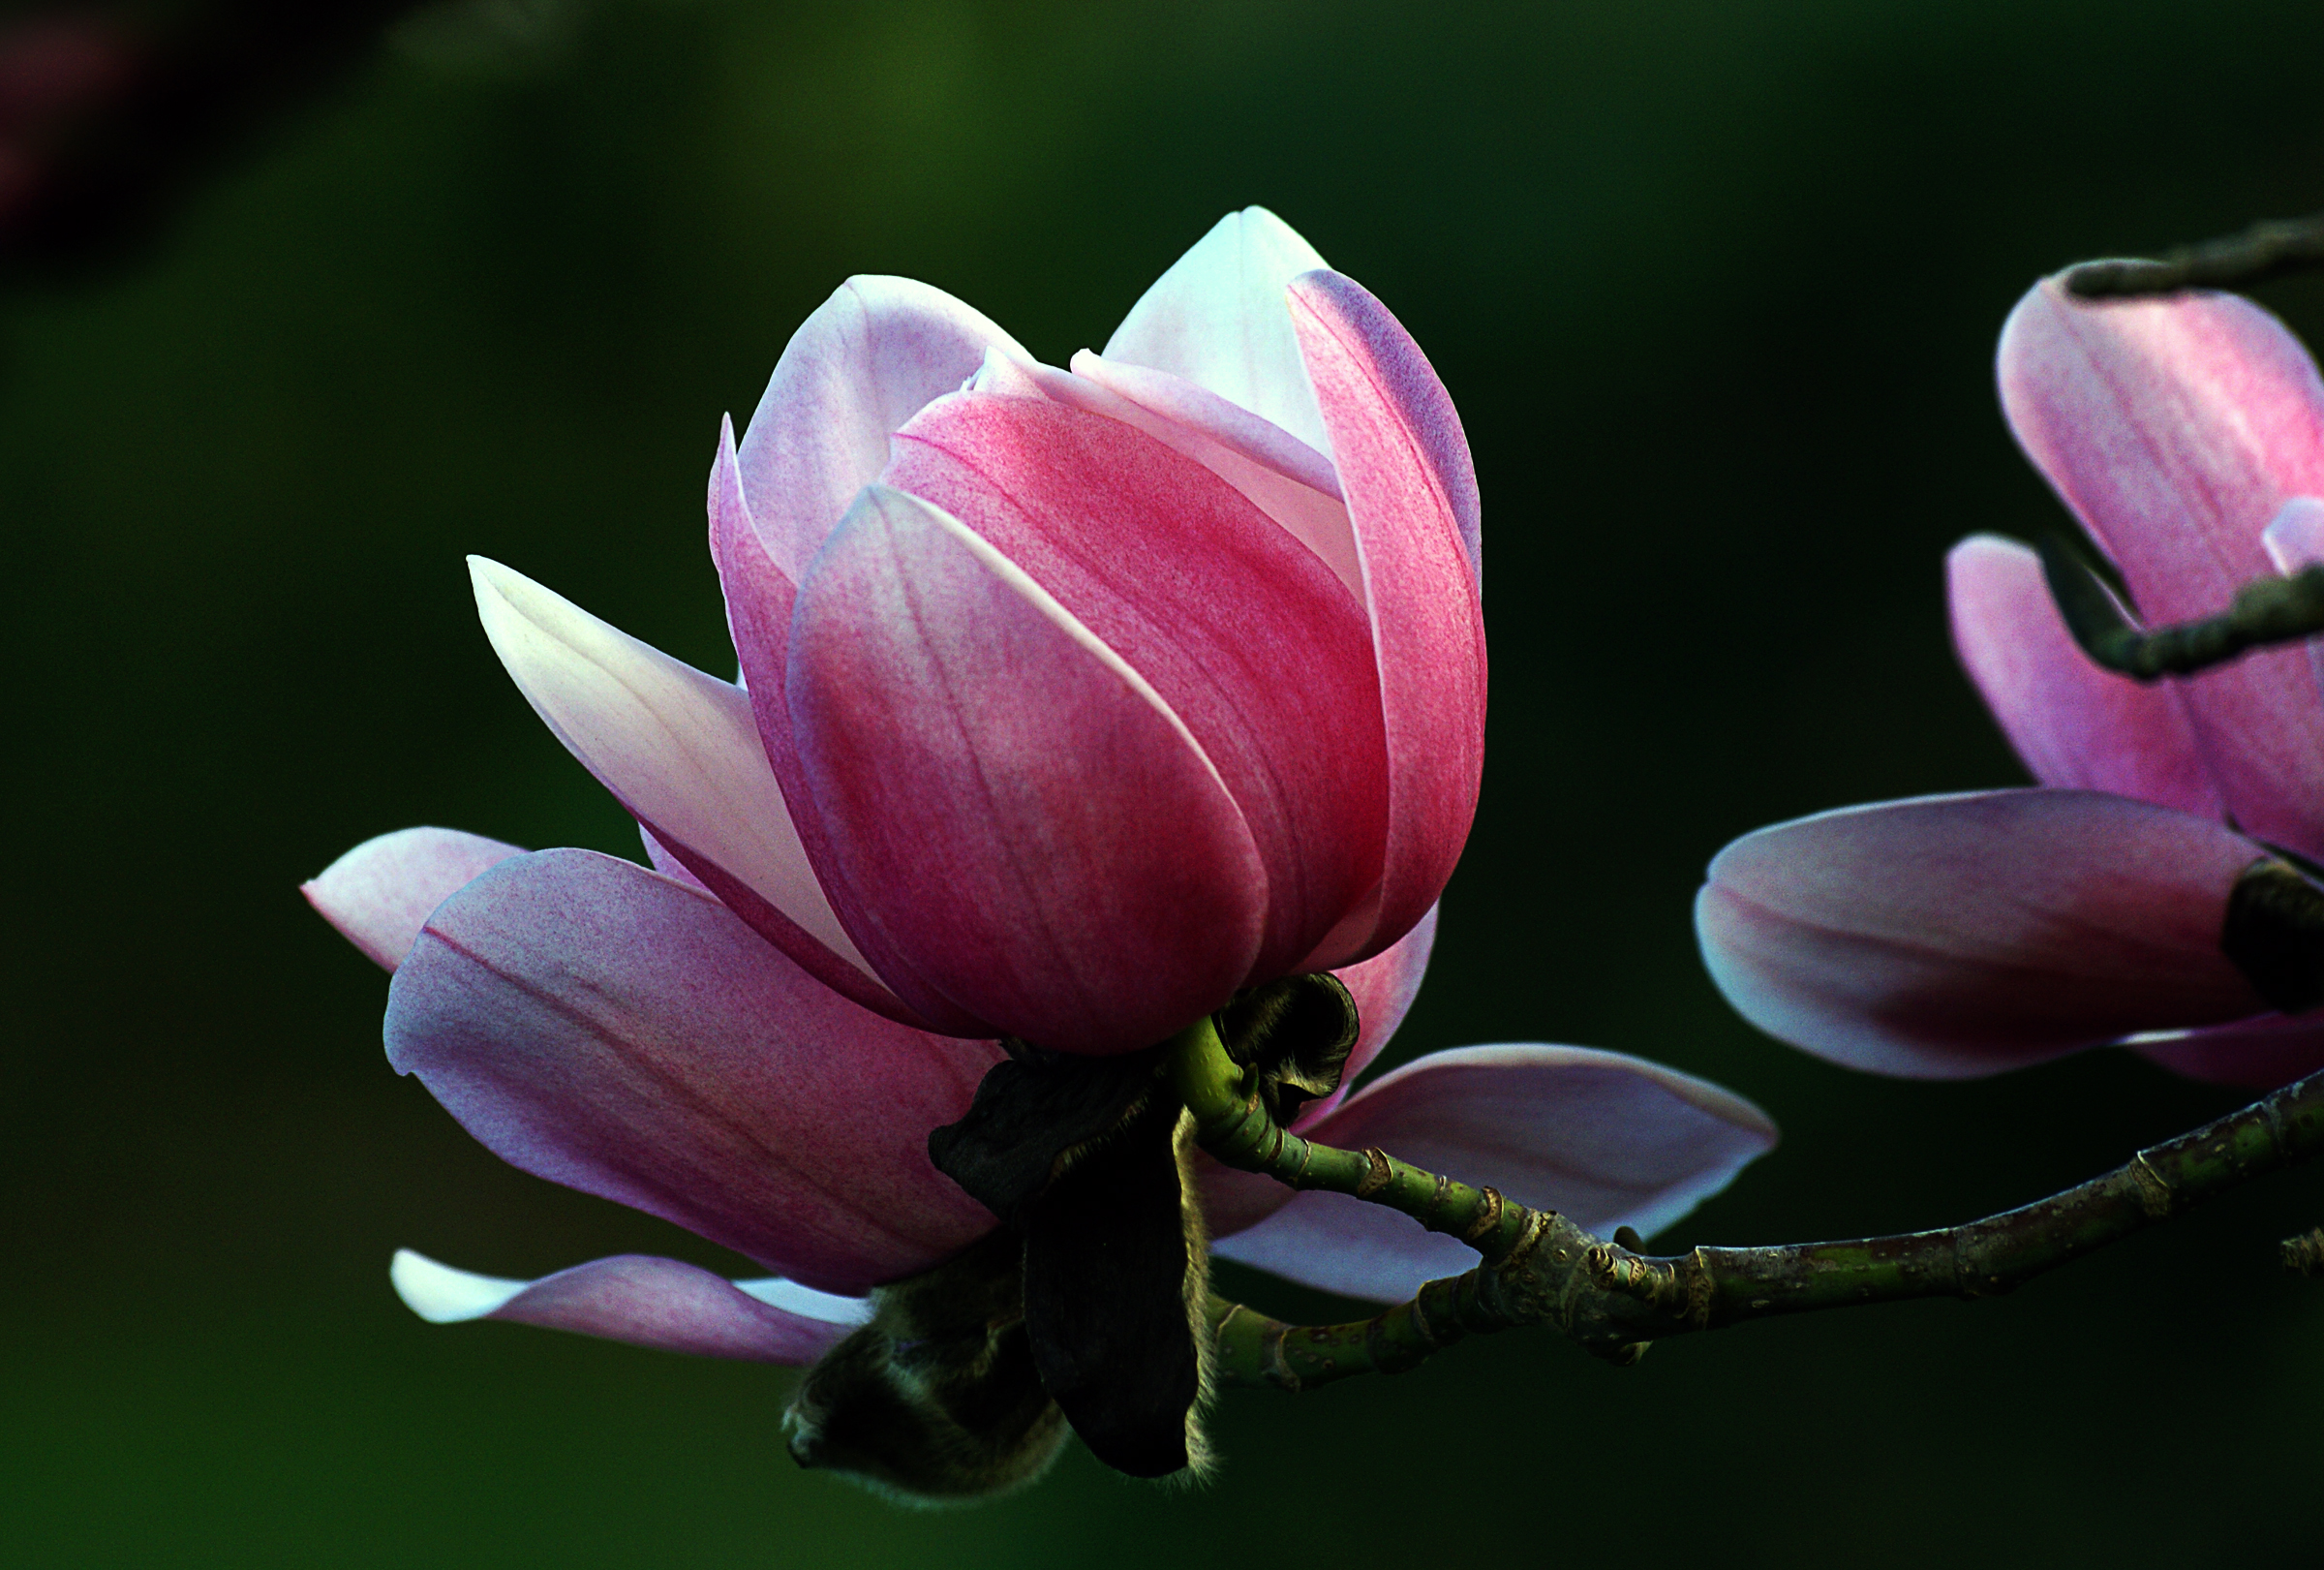
blossom, plant, flower, petal, botany, pink, sacred lotus, aquatic plant, flora, close up, floweringtree, lotus, gardens, sonydslra300, magnoliacampbellii, bud, macro photography, flowering plant, plant stem, land plant, lotus family, proteales